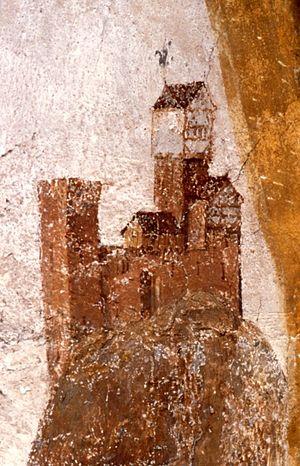
Le château de Hohenstaufen est la ruine d'un château médiéval situé sur un sommet de la localité de Hohenstaufen, aujourd'hui un quartier de la ville allemande de Göppingen dans le land de Bade-Wurtemberg. Il est connu pour avoir donné son nom à la Maison de Hohenstaufen.
Frédéric Iᵉʳ de Staufen était duc de Souabe de 1079 jusqu'à sa mort, en 1105. Il est le premier des Hohenstaufen à diriger le duché de Souabe. Il était le fils de Frédéric de Büren et de Hildegarde von Schlettstadt. Son frère est Otto évêque de Strasbourg.